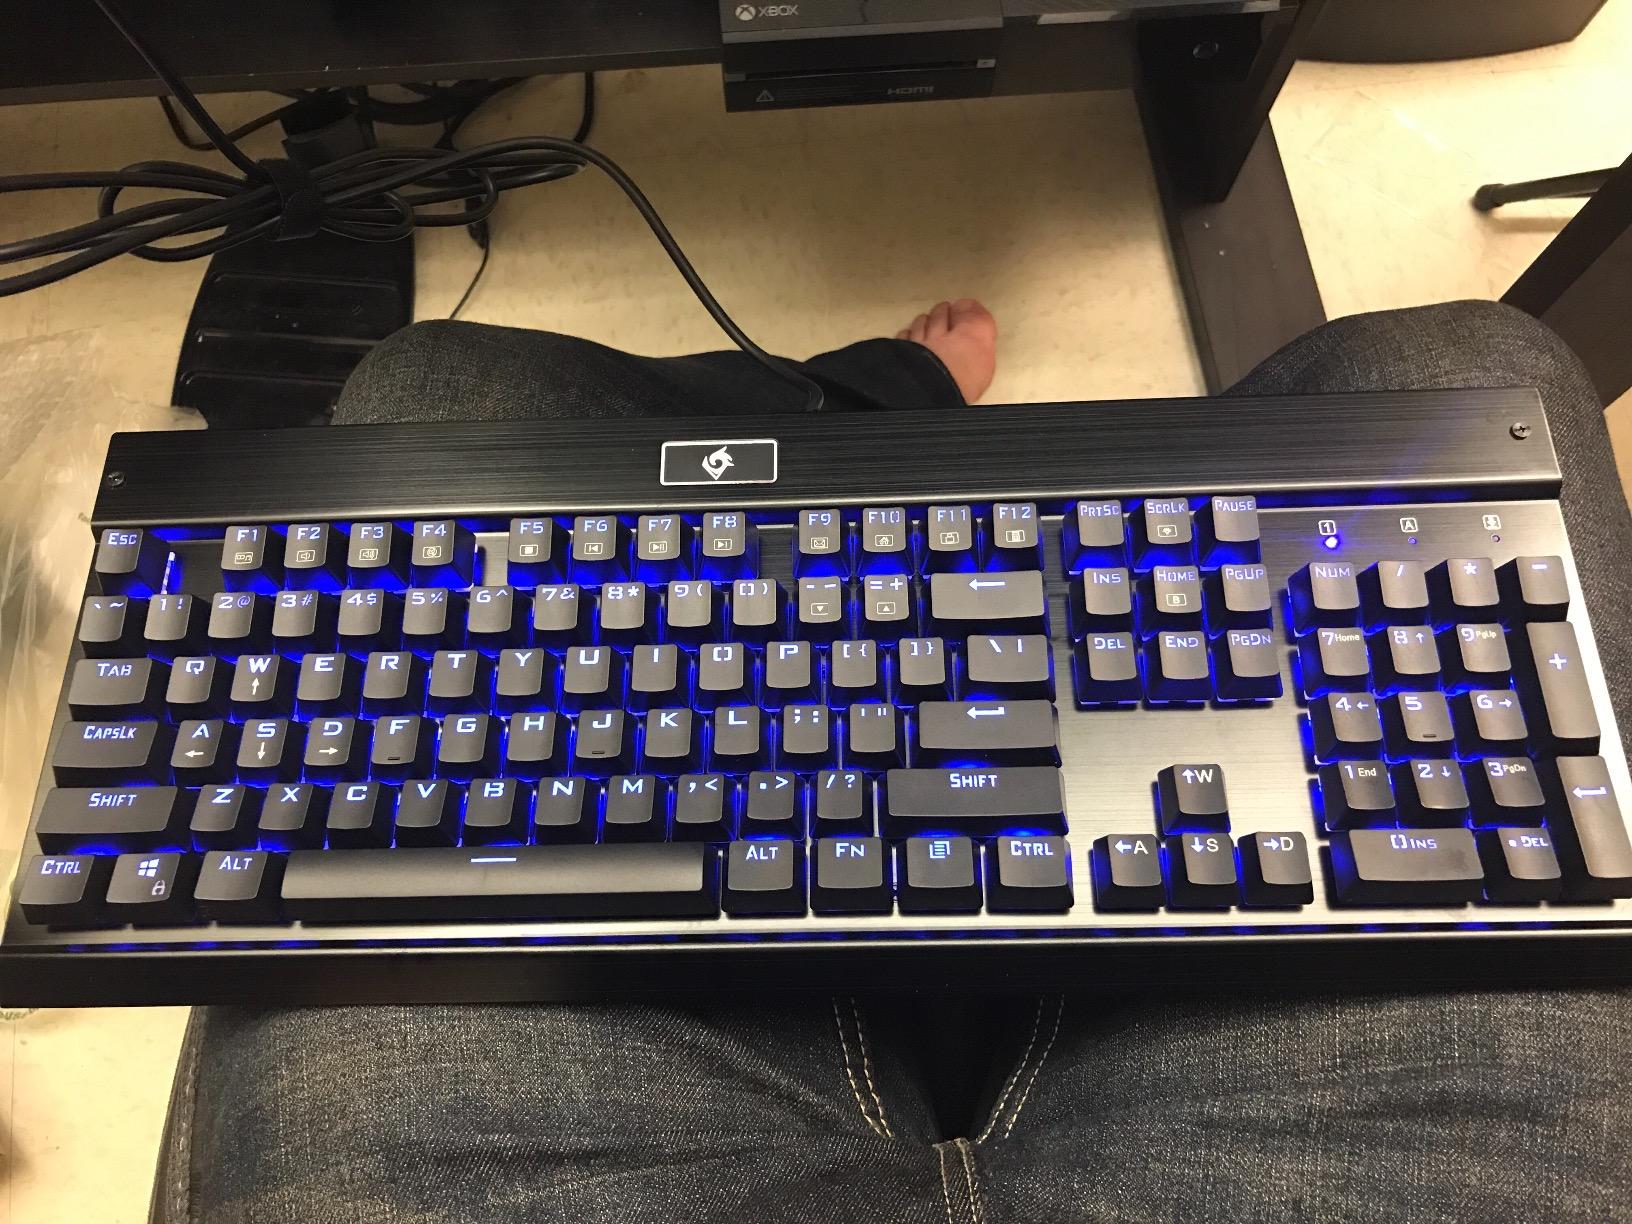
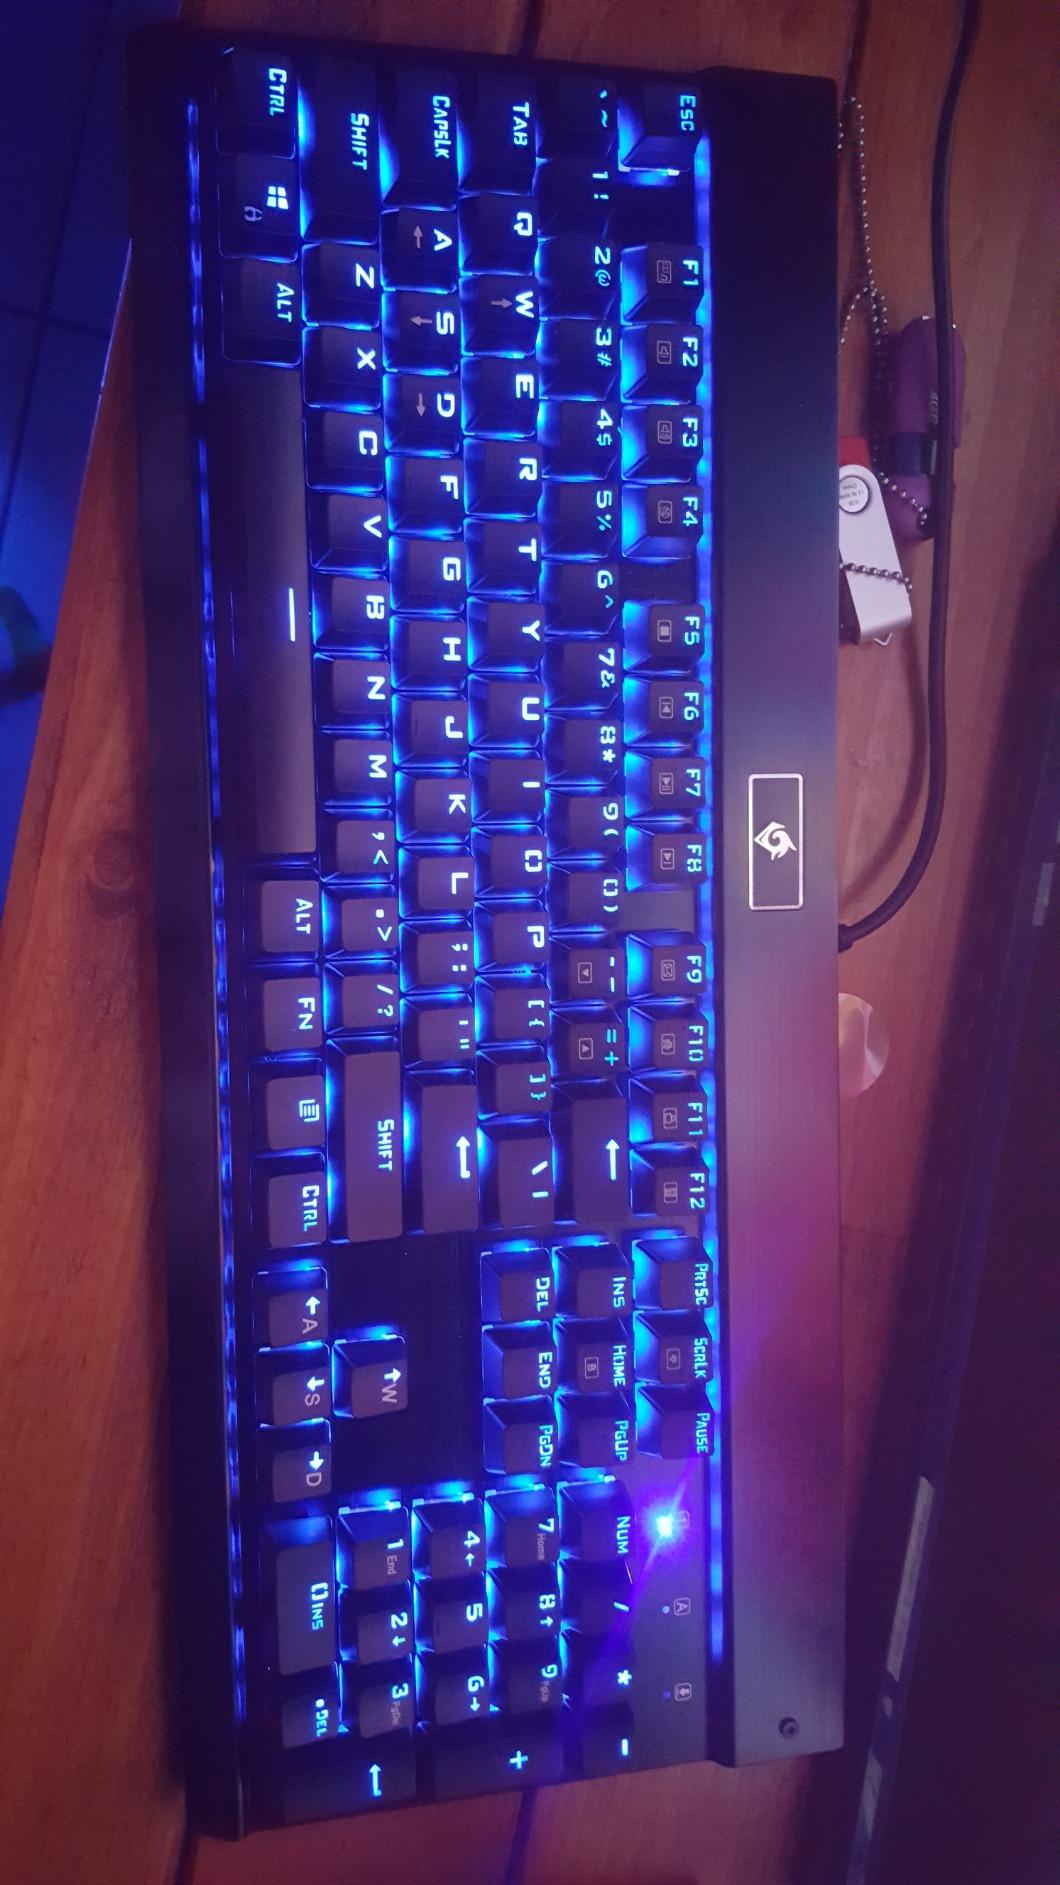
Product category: keyboard
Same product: yes